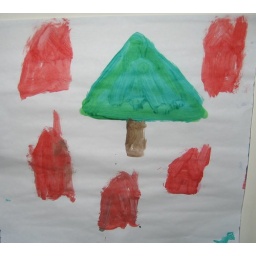
He was explaining this to me and said that it's a tree surrounded by houses instead of a house surrounded by trees.